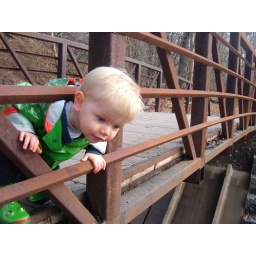
harry checking out the water under the bridge